Fateh-110

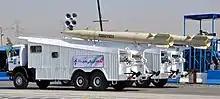
Fateh-110 on single rack TELs

The Fateh-110 is road-mobile. It can be carried by three different transporter-erector-launchers (TELs). The first one has a similar mechanism with SA-2 and is based on a Mercedes-Benz 6x6 truck. The second TEL is also used by newer versions of Zelzal rockets and again uses the Mercedes-Benz platform. The third one is able to carry two missiles instead of one.